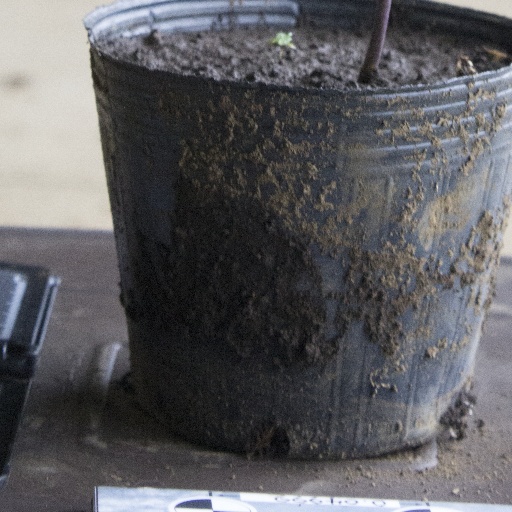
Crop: soybean